Gloucestershire Regiment in World War I

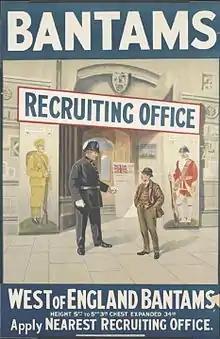
Recruiting poster for the 14th Battalion (West of England) – a Bantam battalion.

The Gloucestershire Regiment was formed as a result of the Childers Reforms of 1881 by the amalgamation of the 28th and the 61st Regiments, and was headquartered at Horfield Barracks in Bristol. The new regiment comprised two regular and four auxiliary battalions. The regiment was further restructured following the Territorial and Reserve Forces Act 1907 – part of the Haldane Reforms which converted the militia and volunteer auxiliary battalions into the Special Reserve and the Territorial Force – and at the outbreak of the First World War in 1914 the Gloucestershire Regiment comprised: